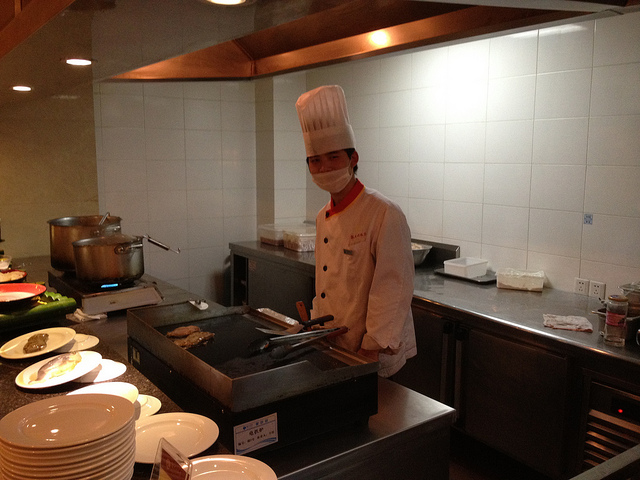
user: Given an image and a question. Answer the question in a short answer. Question: What kind of food is he cooking? Short Answer:
assistant: hibachi